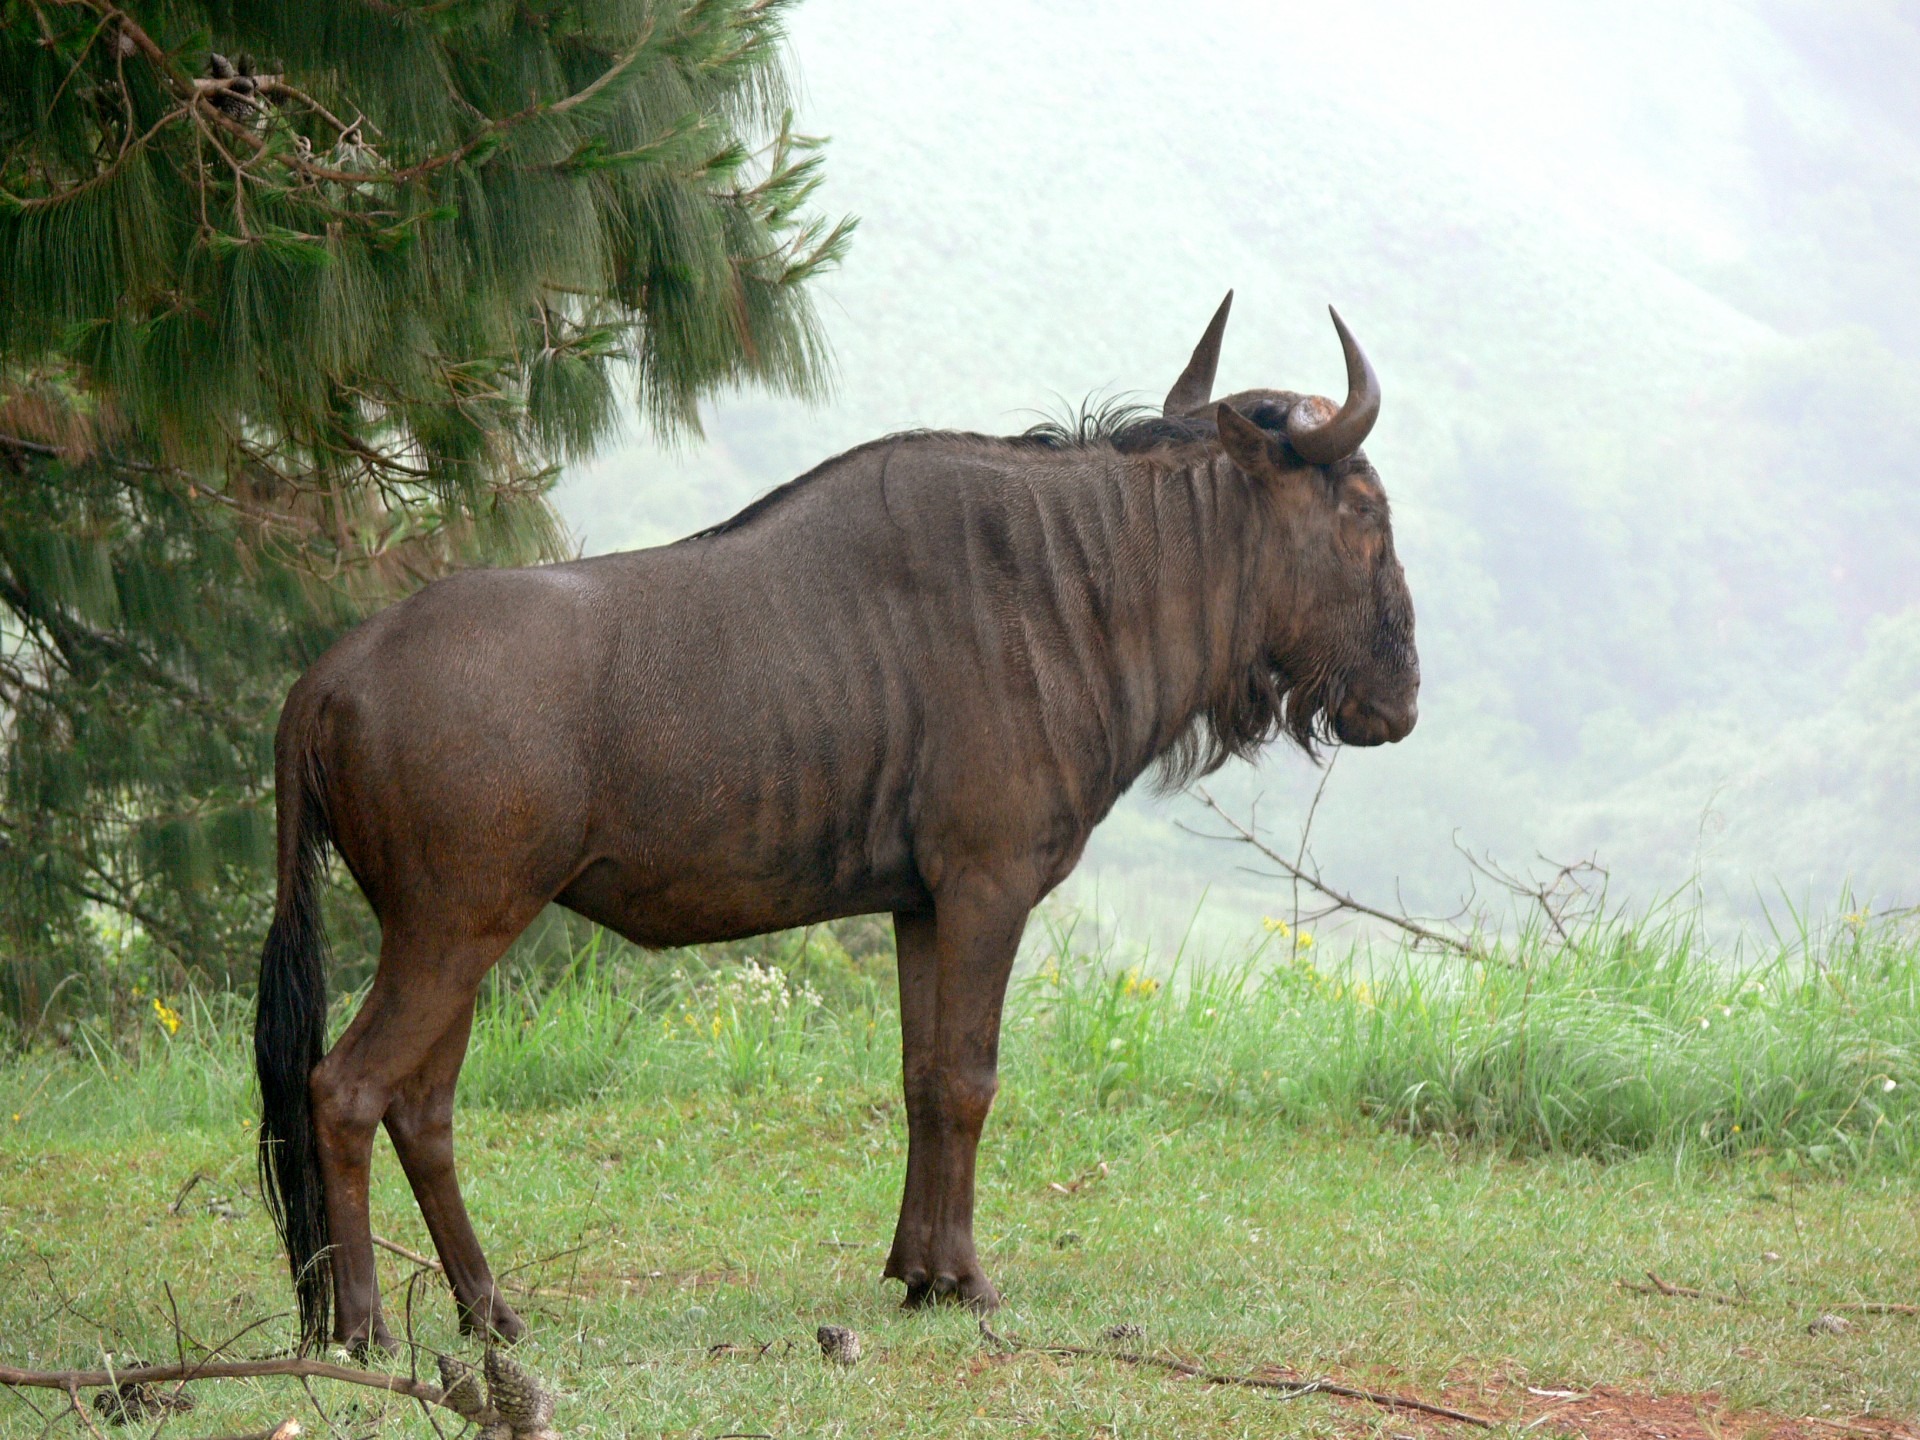
wildlife, horn, herd, pasture, grazing, africa, mammal, mane, fauna, savanna, mare, safari, gnu, pack animal, wildebeest, brindled, cattle like mammal, mustang horse, blue wildebeest